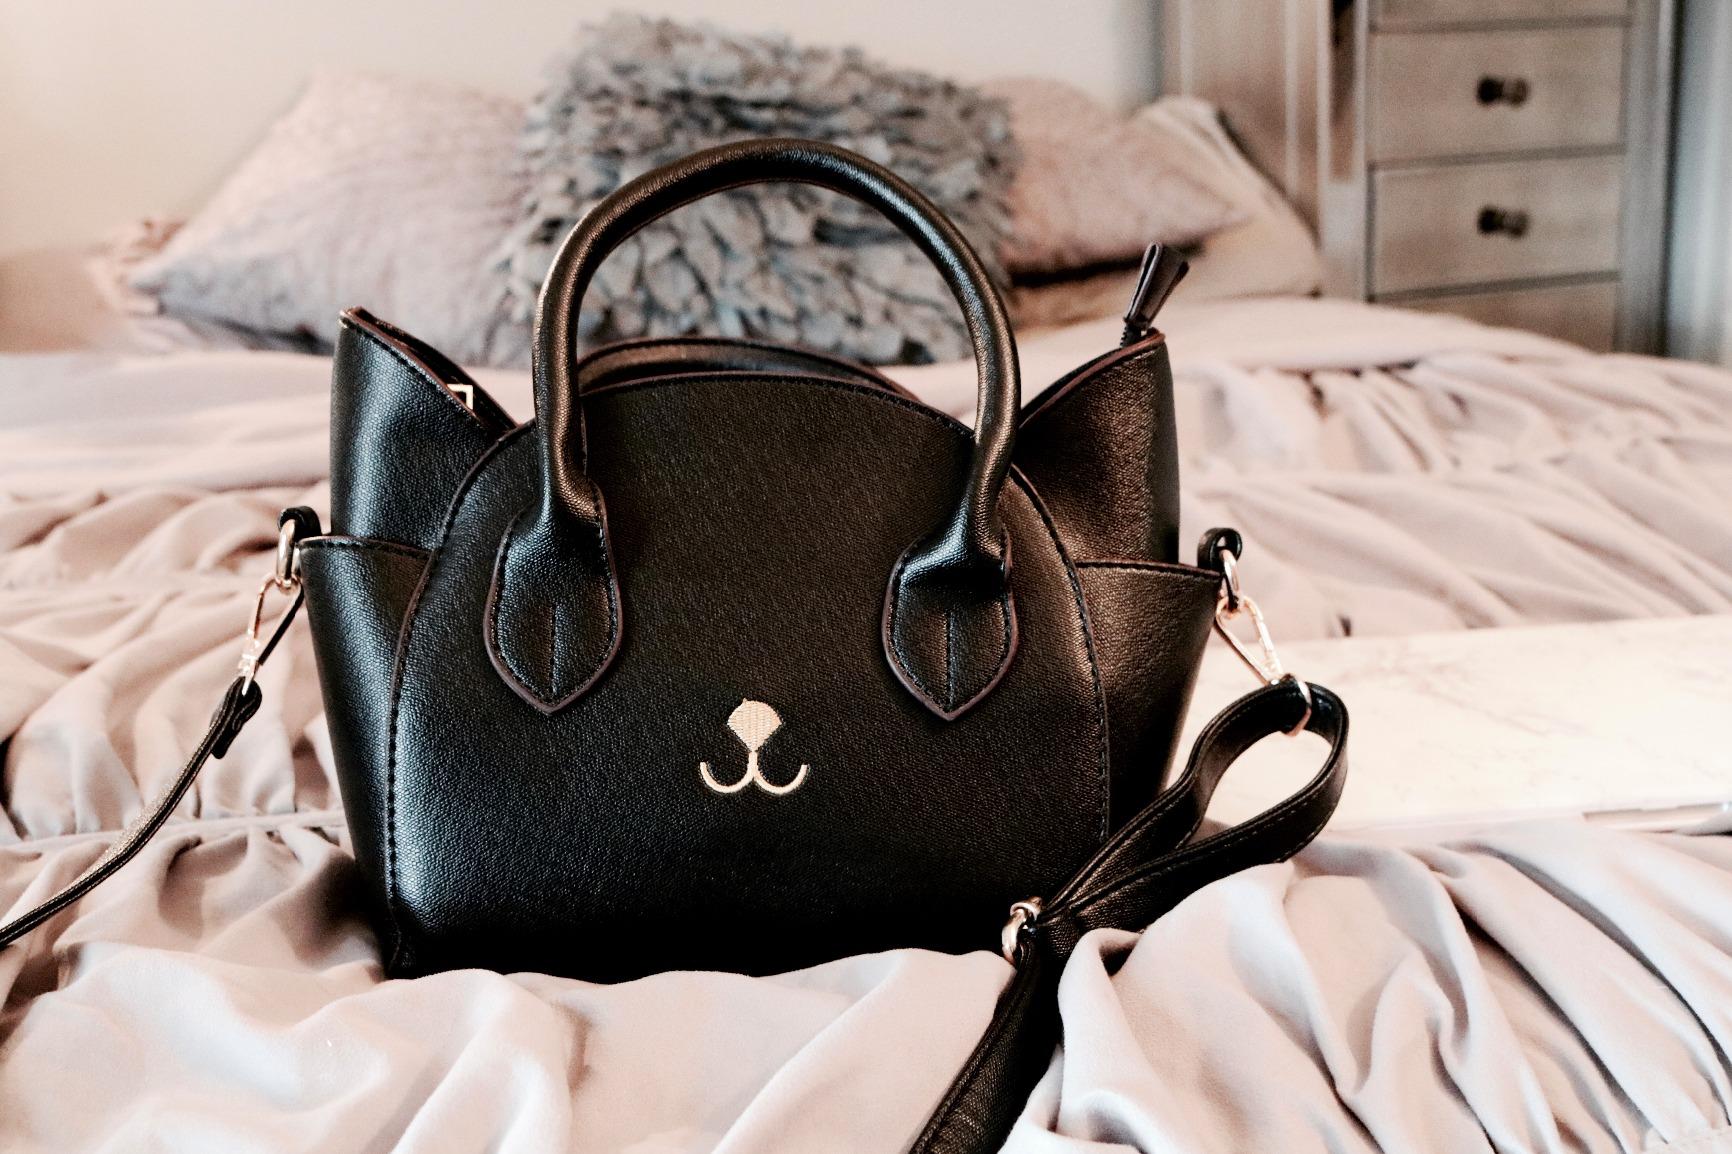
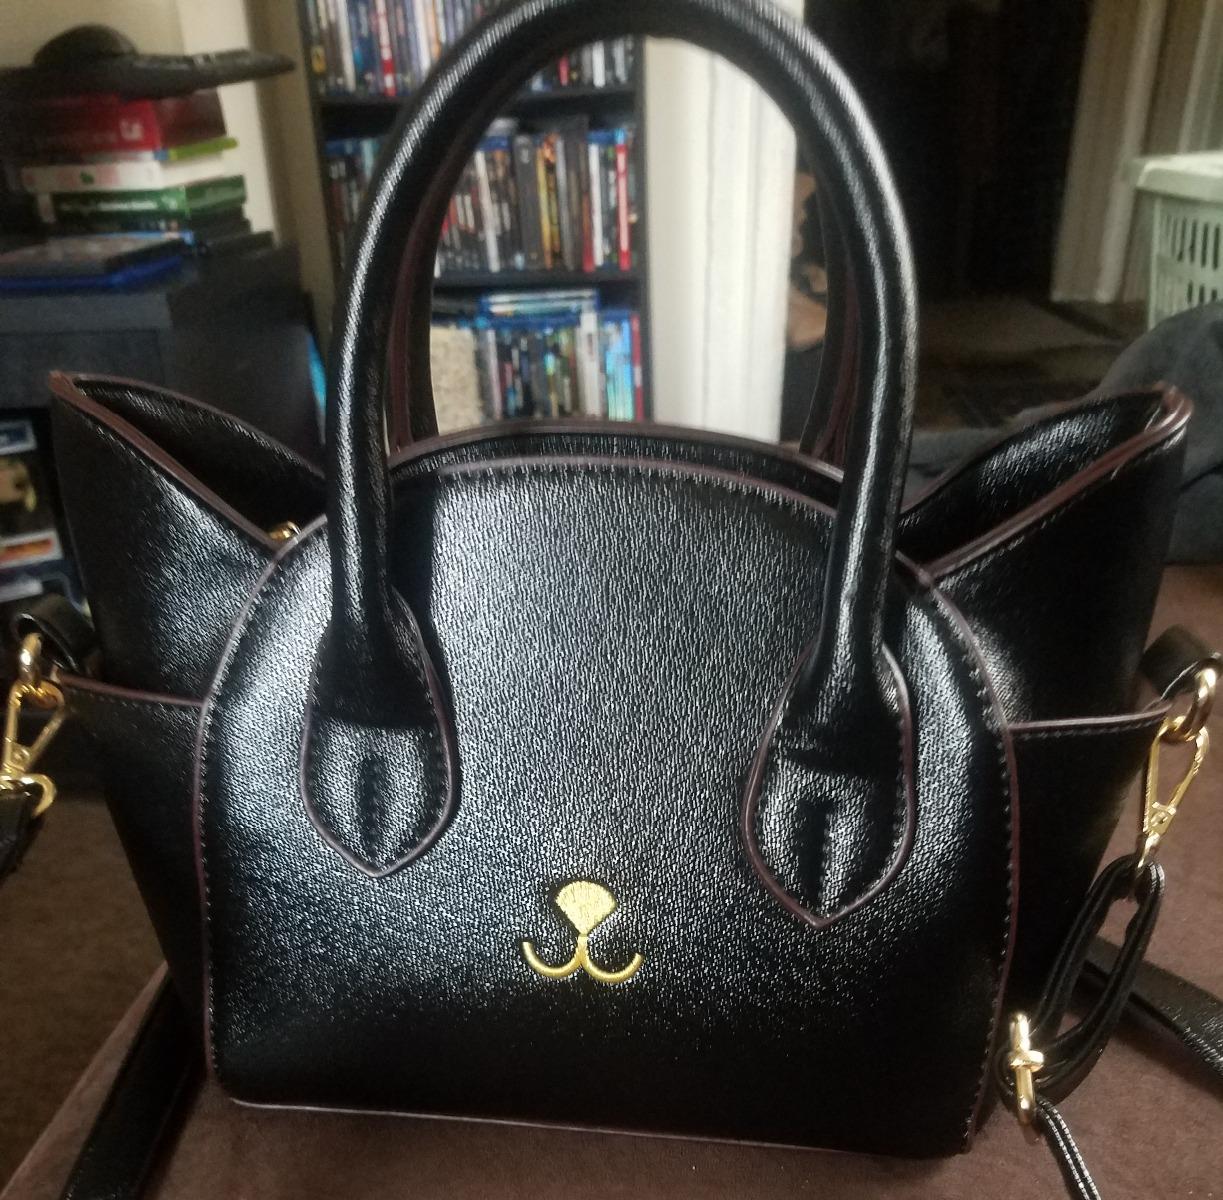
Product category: accessories_handbag
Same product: yes